Randolph Cohen

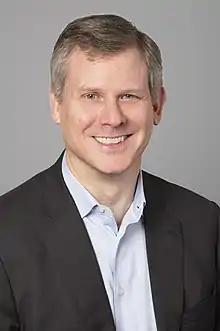

Randolph Baer Cohen (born in Philadelphia, Pennsylvania) is an American financial economist and MBA Class of 1975 Senior Lecturer of Entrepreneurial Management at Harvard Business School.